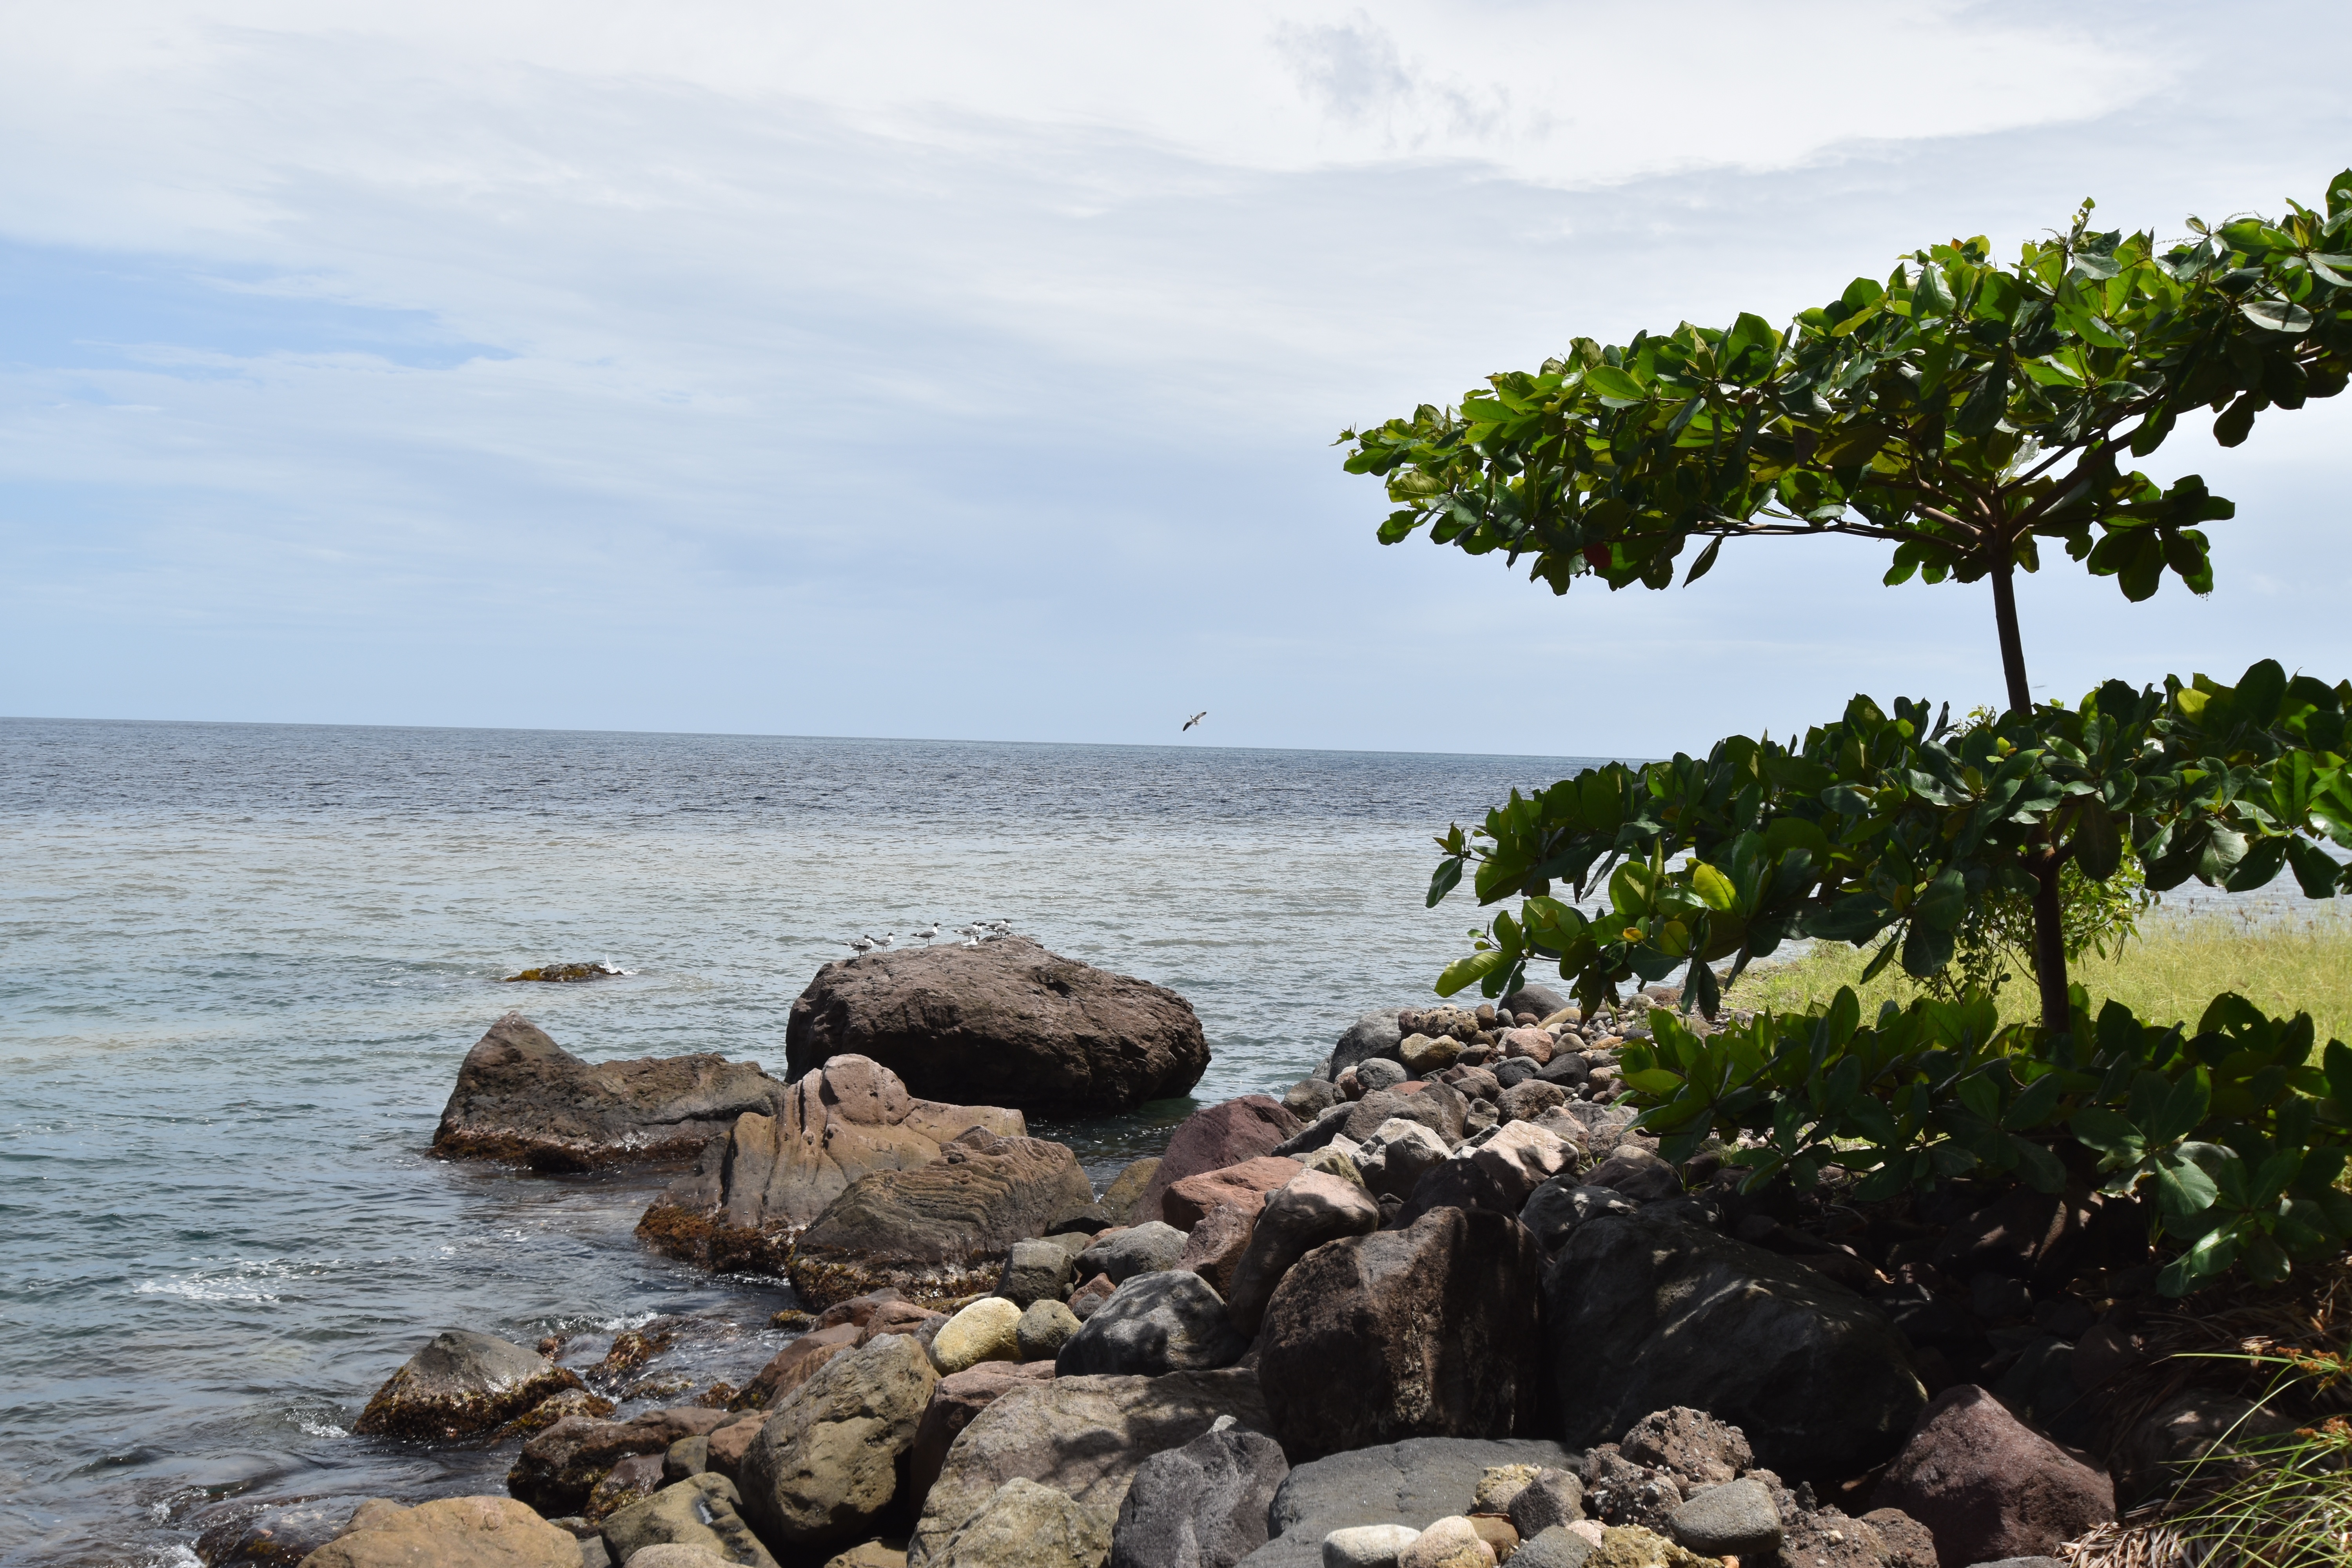
beach, landscape, sea, coast, tree, water, rock, ocean, shore, vacation, cliff, cove, bay, terrain, body of water